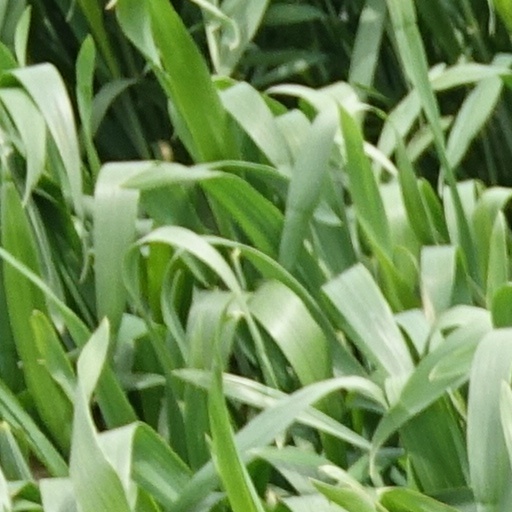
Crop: wheat